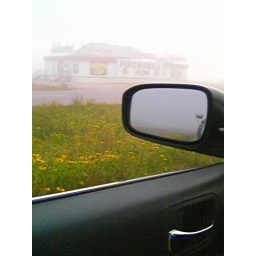
At the fireworks stand... The construction workers in the truck behind me are picking flowers in the median. Lol